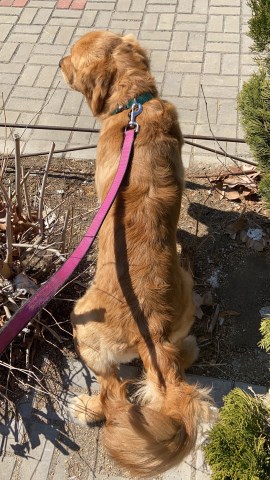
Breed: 5355-n000126-golden_retriever